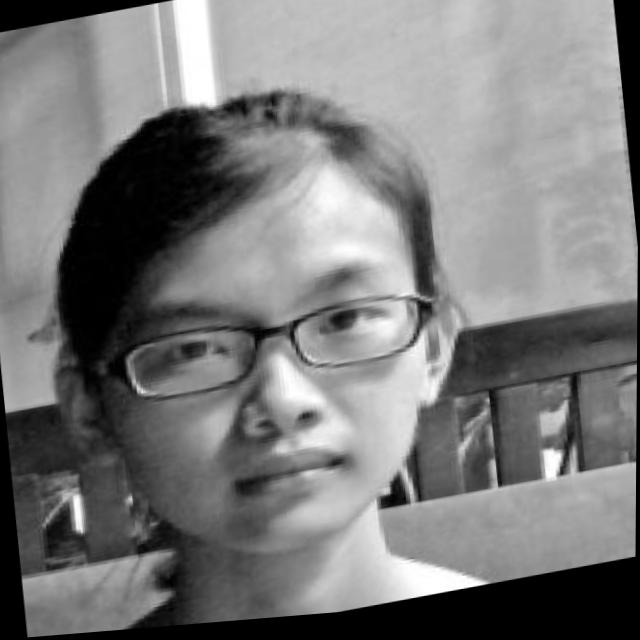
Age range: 13-20